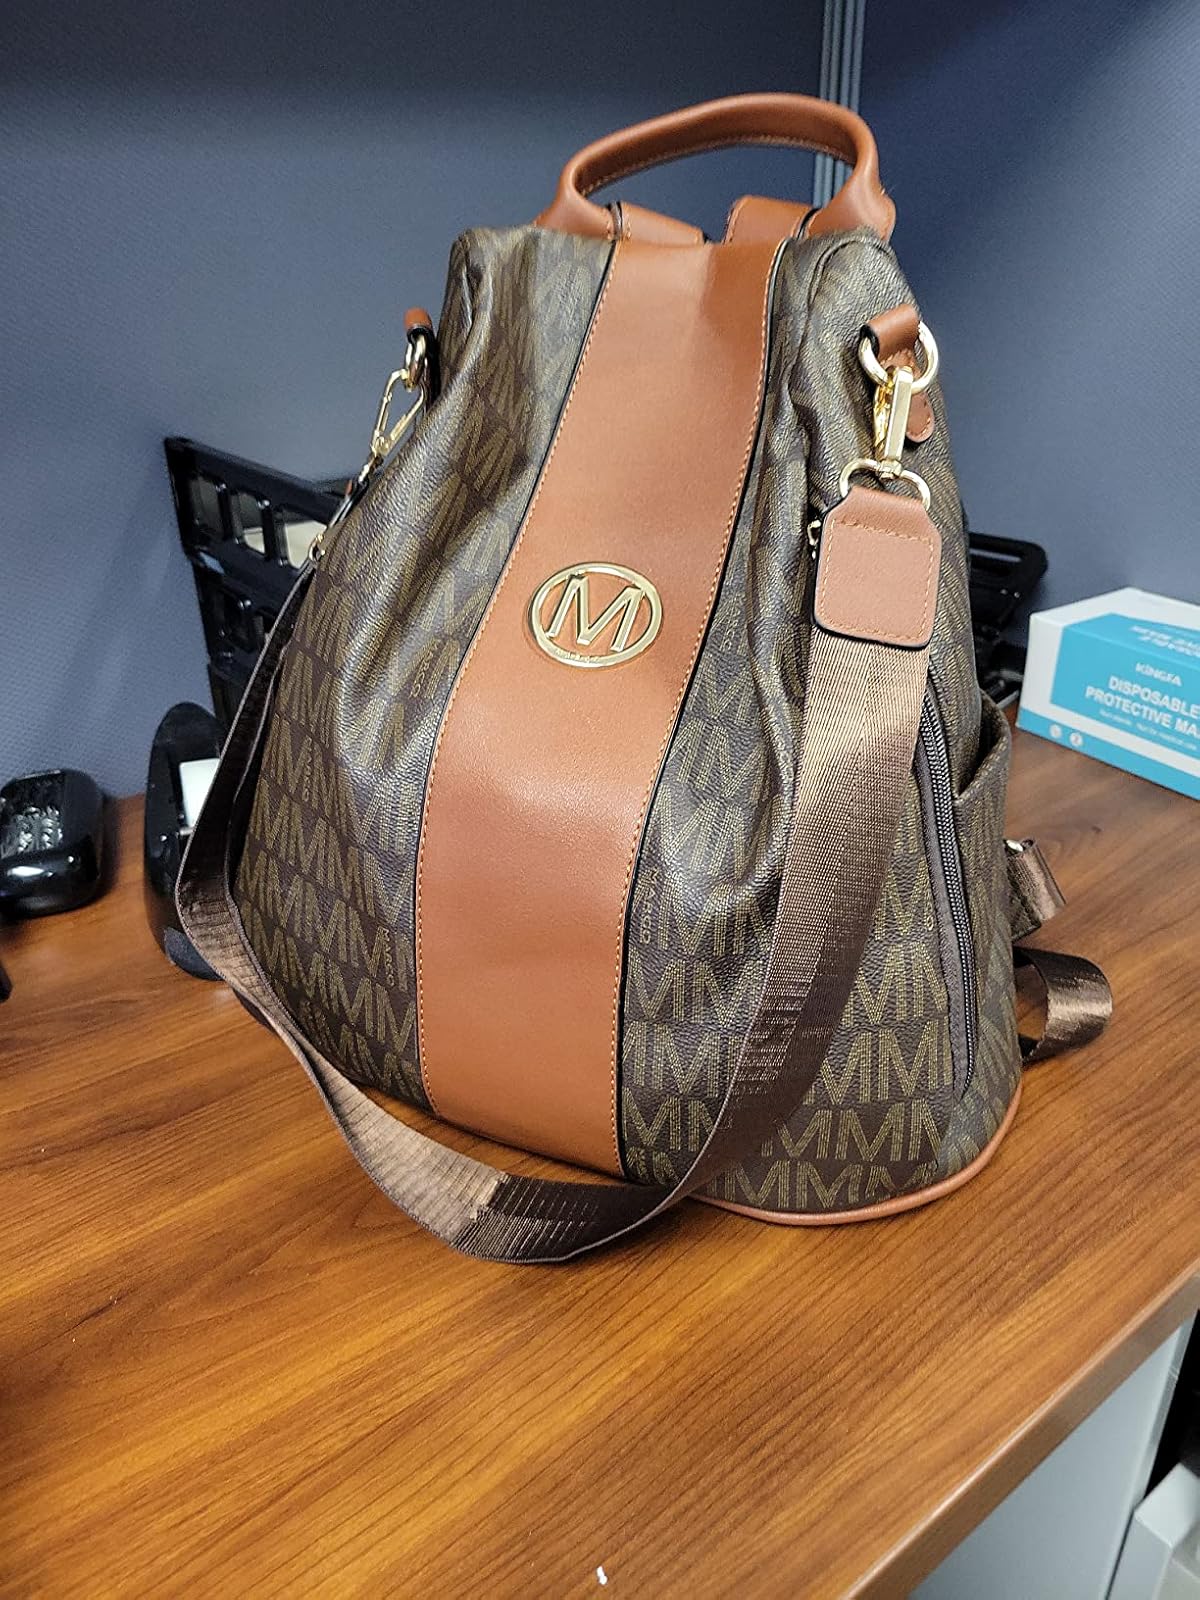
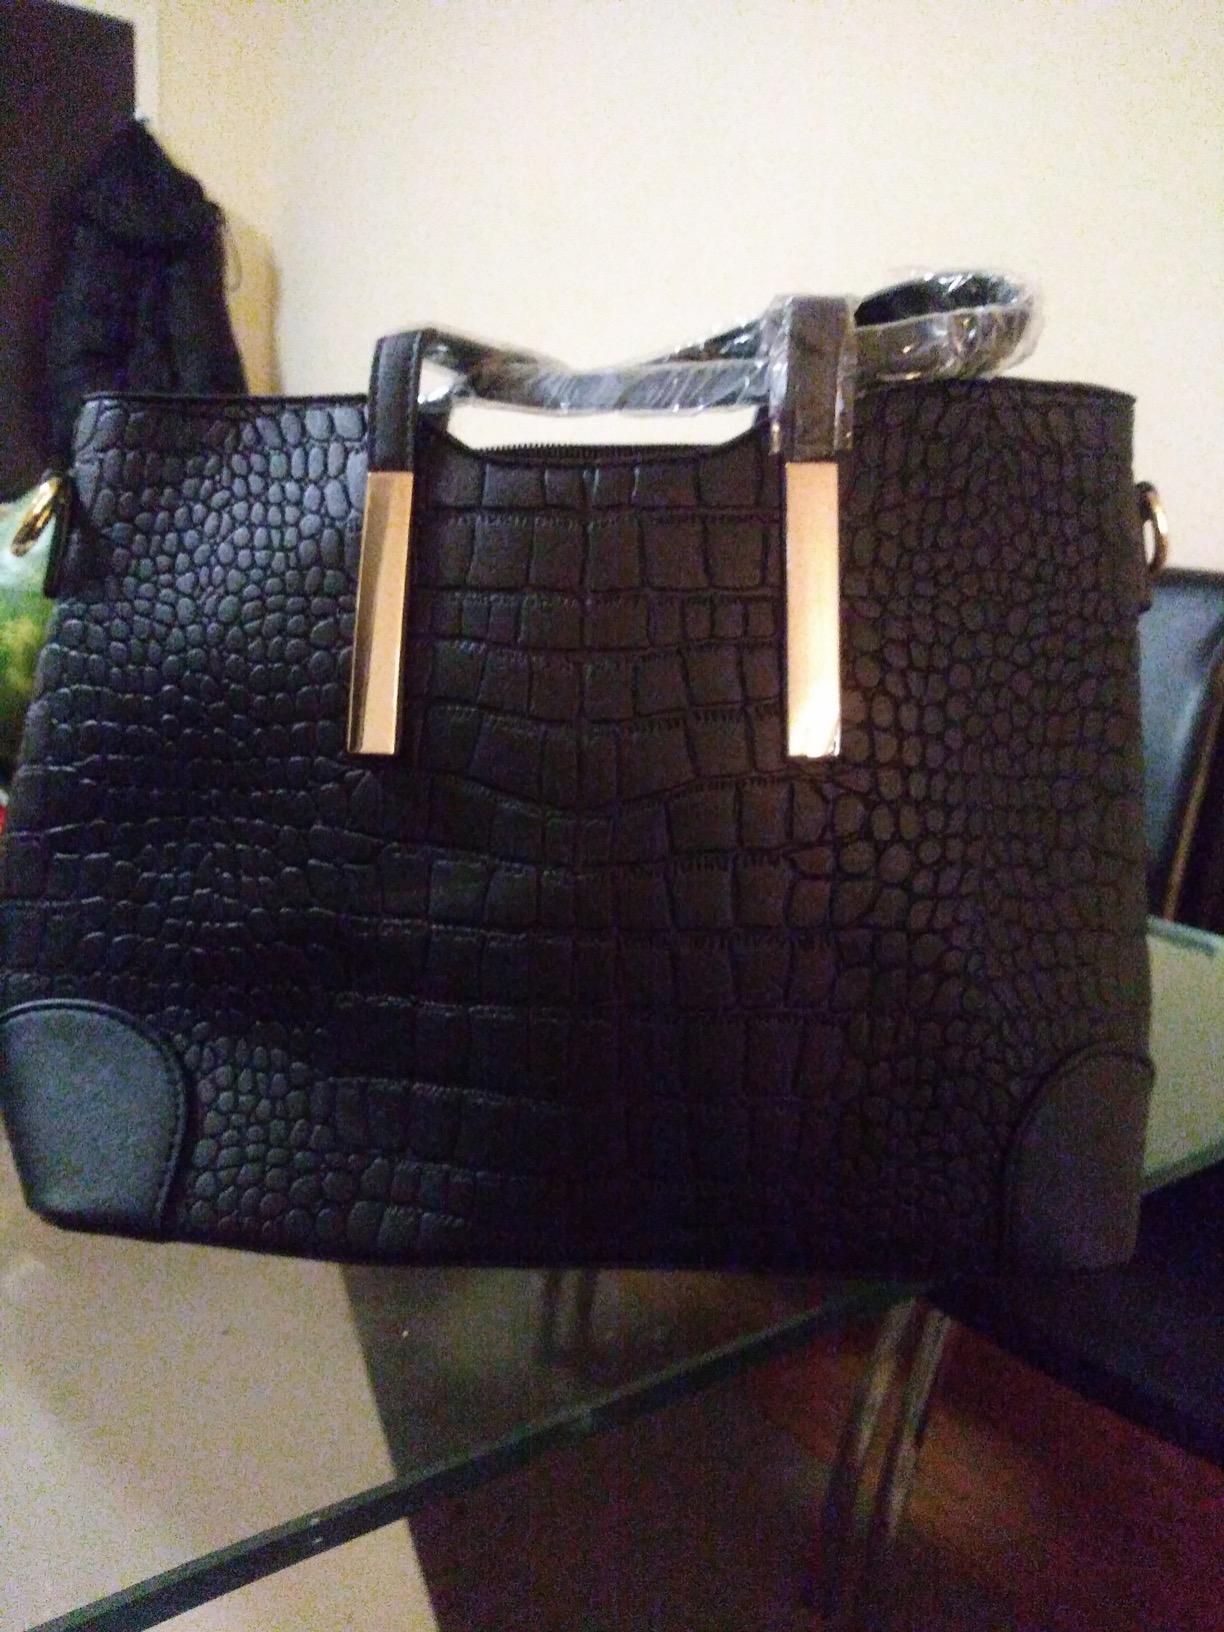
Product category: accessories_handbag
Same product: no